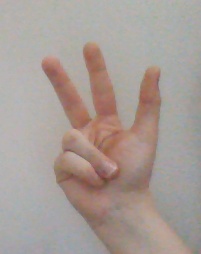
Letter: al